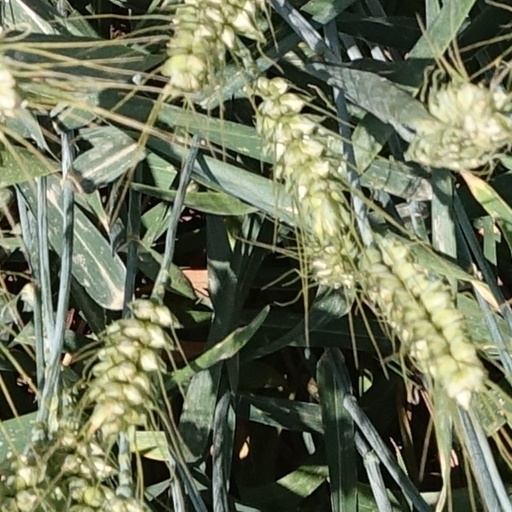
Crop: wheat